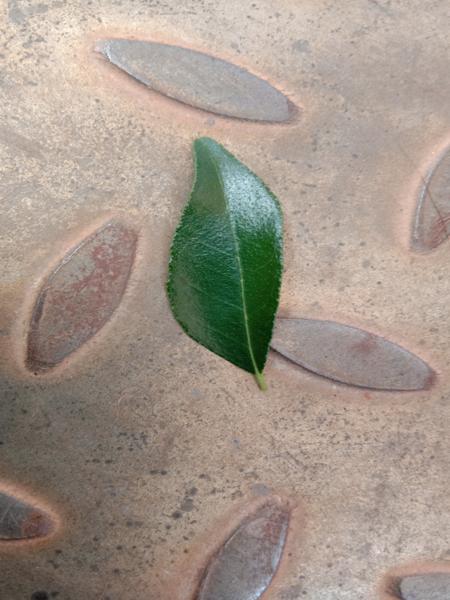
Plant: Curry